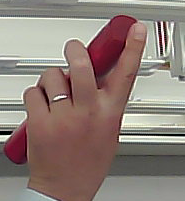
Product: loreal_shampoo